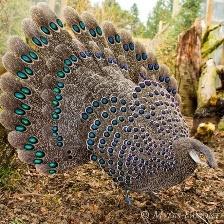
Species: BORNEAN PHEASANT
Scientific name: POLYPLECTRON SCHLEIERMACHERI